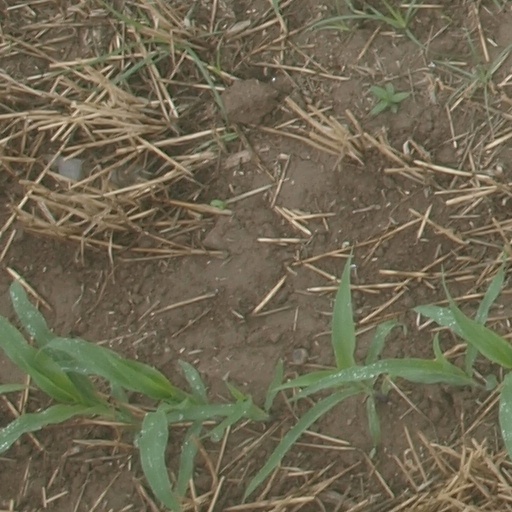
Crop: maize; corn